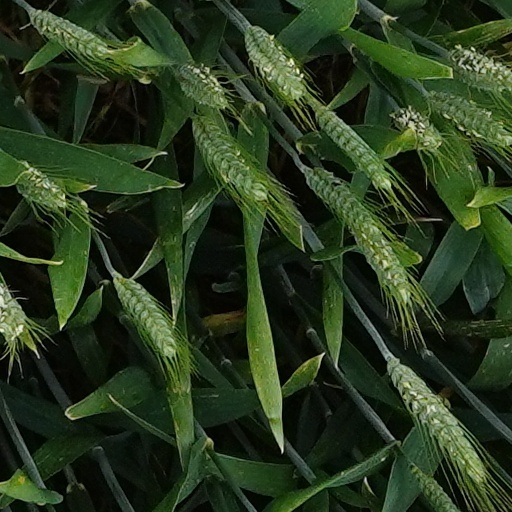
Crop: wheat